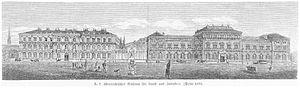
Le MAK – Musée autrichien d’arts appliqués / art contemporain est un musée d’arts décoratifs sur le Stubenring 1 dans le centre ville de Vienne. Outre son orientation traditionnelle vers les Arts décoratifs et le design, ce musée accorde également une place importante à l’Art contemporain.
L'université des arts appliqués de Vienne est une école supérieure autrichienne de formation aux arts appliqués fondée en 1867 et basée à Vienne. Baptisée ainsi depuis 1999, elle forme actuellement près de 2 000 étudiants par an.